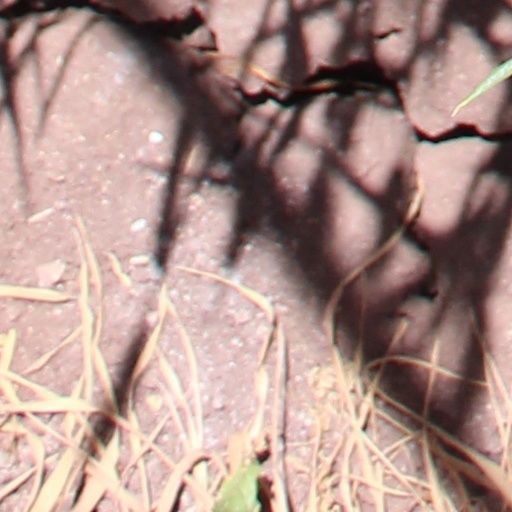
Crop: wheat